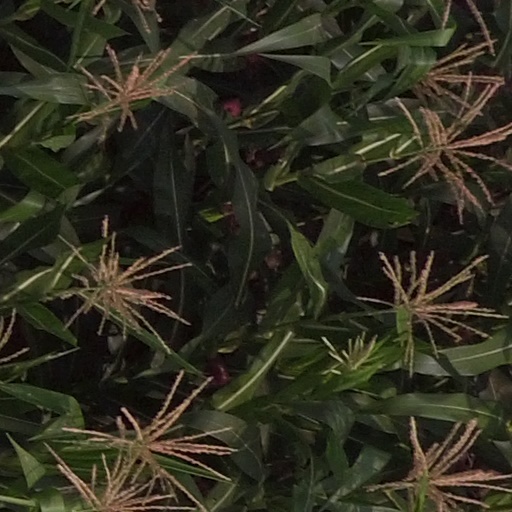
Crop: maize; corn